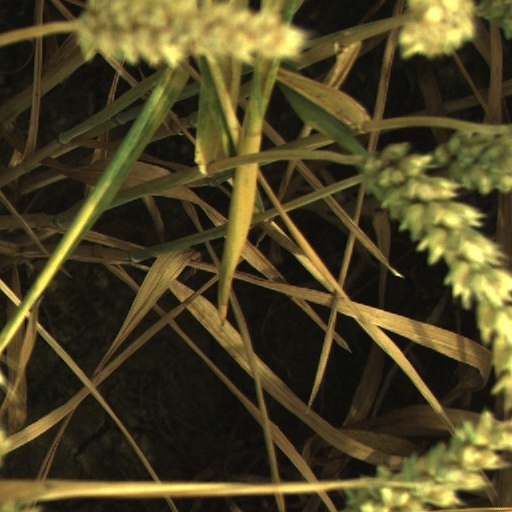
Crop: wheat